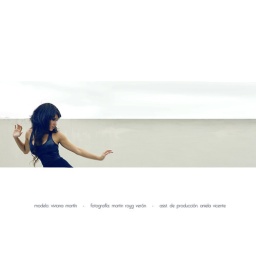
girl in the roof